Badminton at the 2018 South American Games

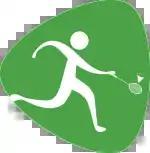

There were six badminton events at the 2018 South American Games. The events were held from 26 May to 31 May at the Evo Morales Coliseum in Cochabamba, Bolivia.